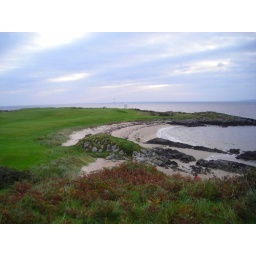
The sweet par four 12th, hitting across the beach, with the green tucked down in pocket in front of the lighthouse